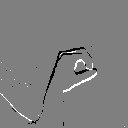
ASL letter: o